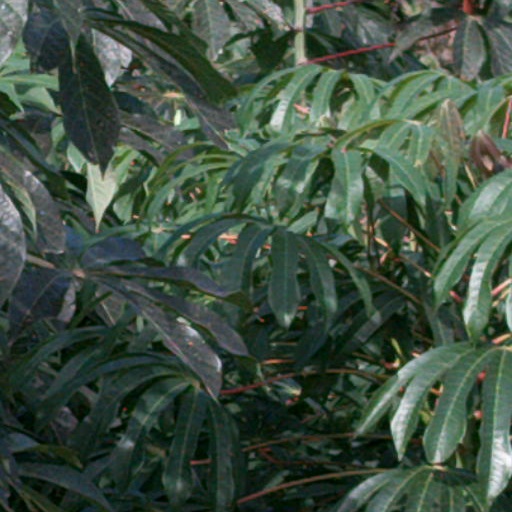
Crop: cassava